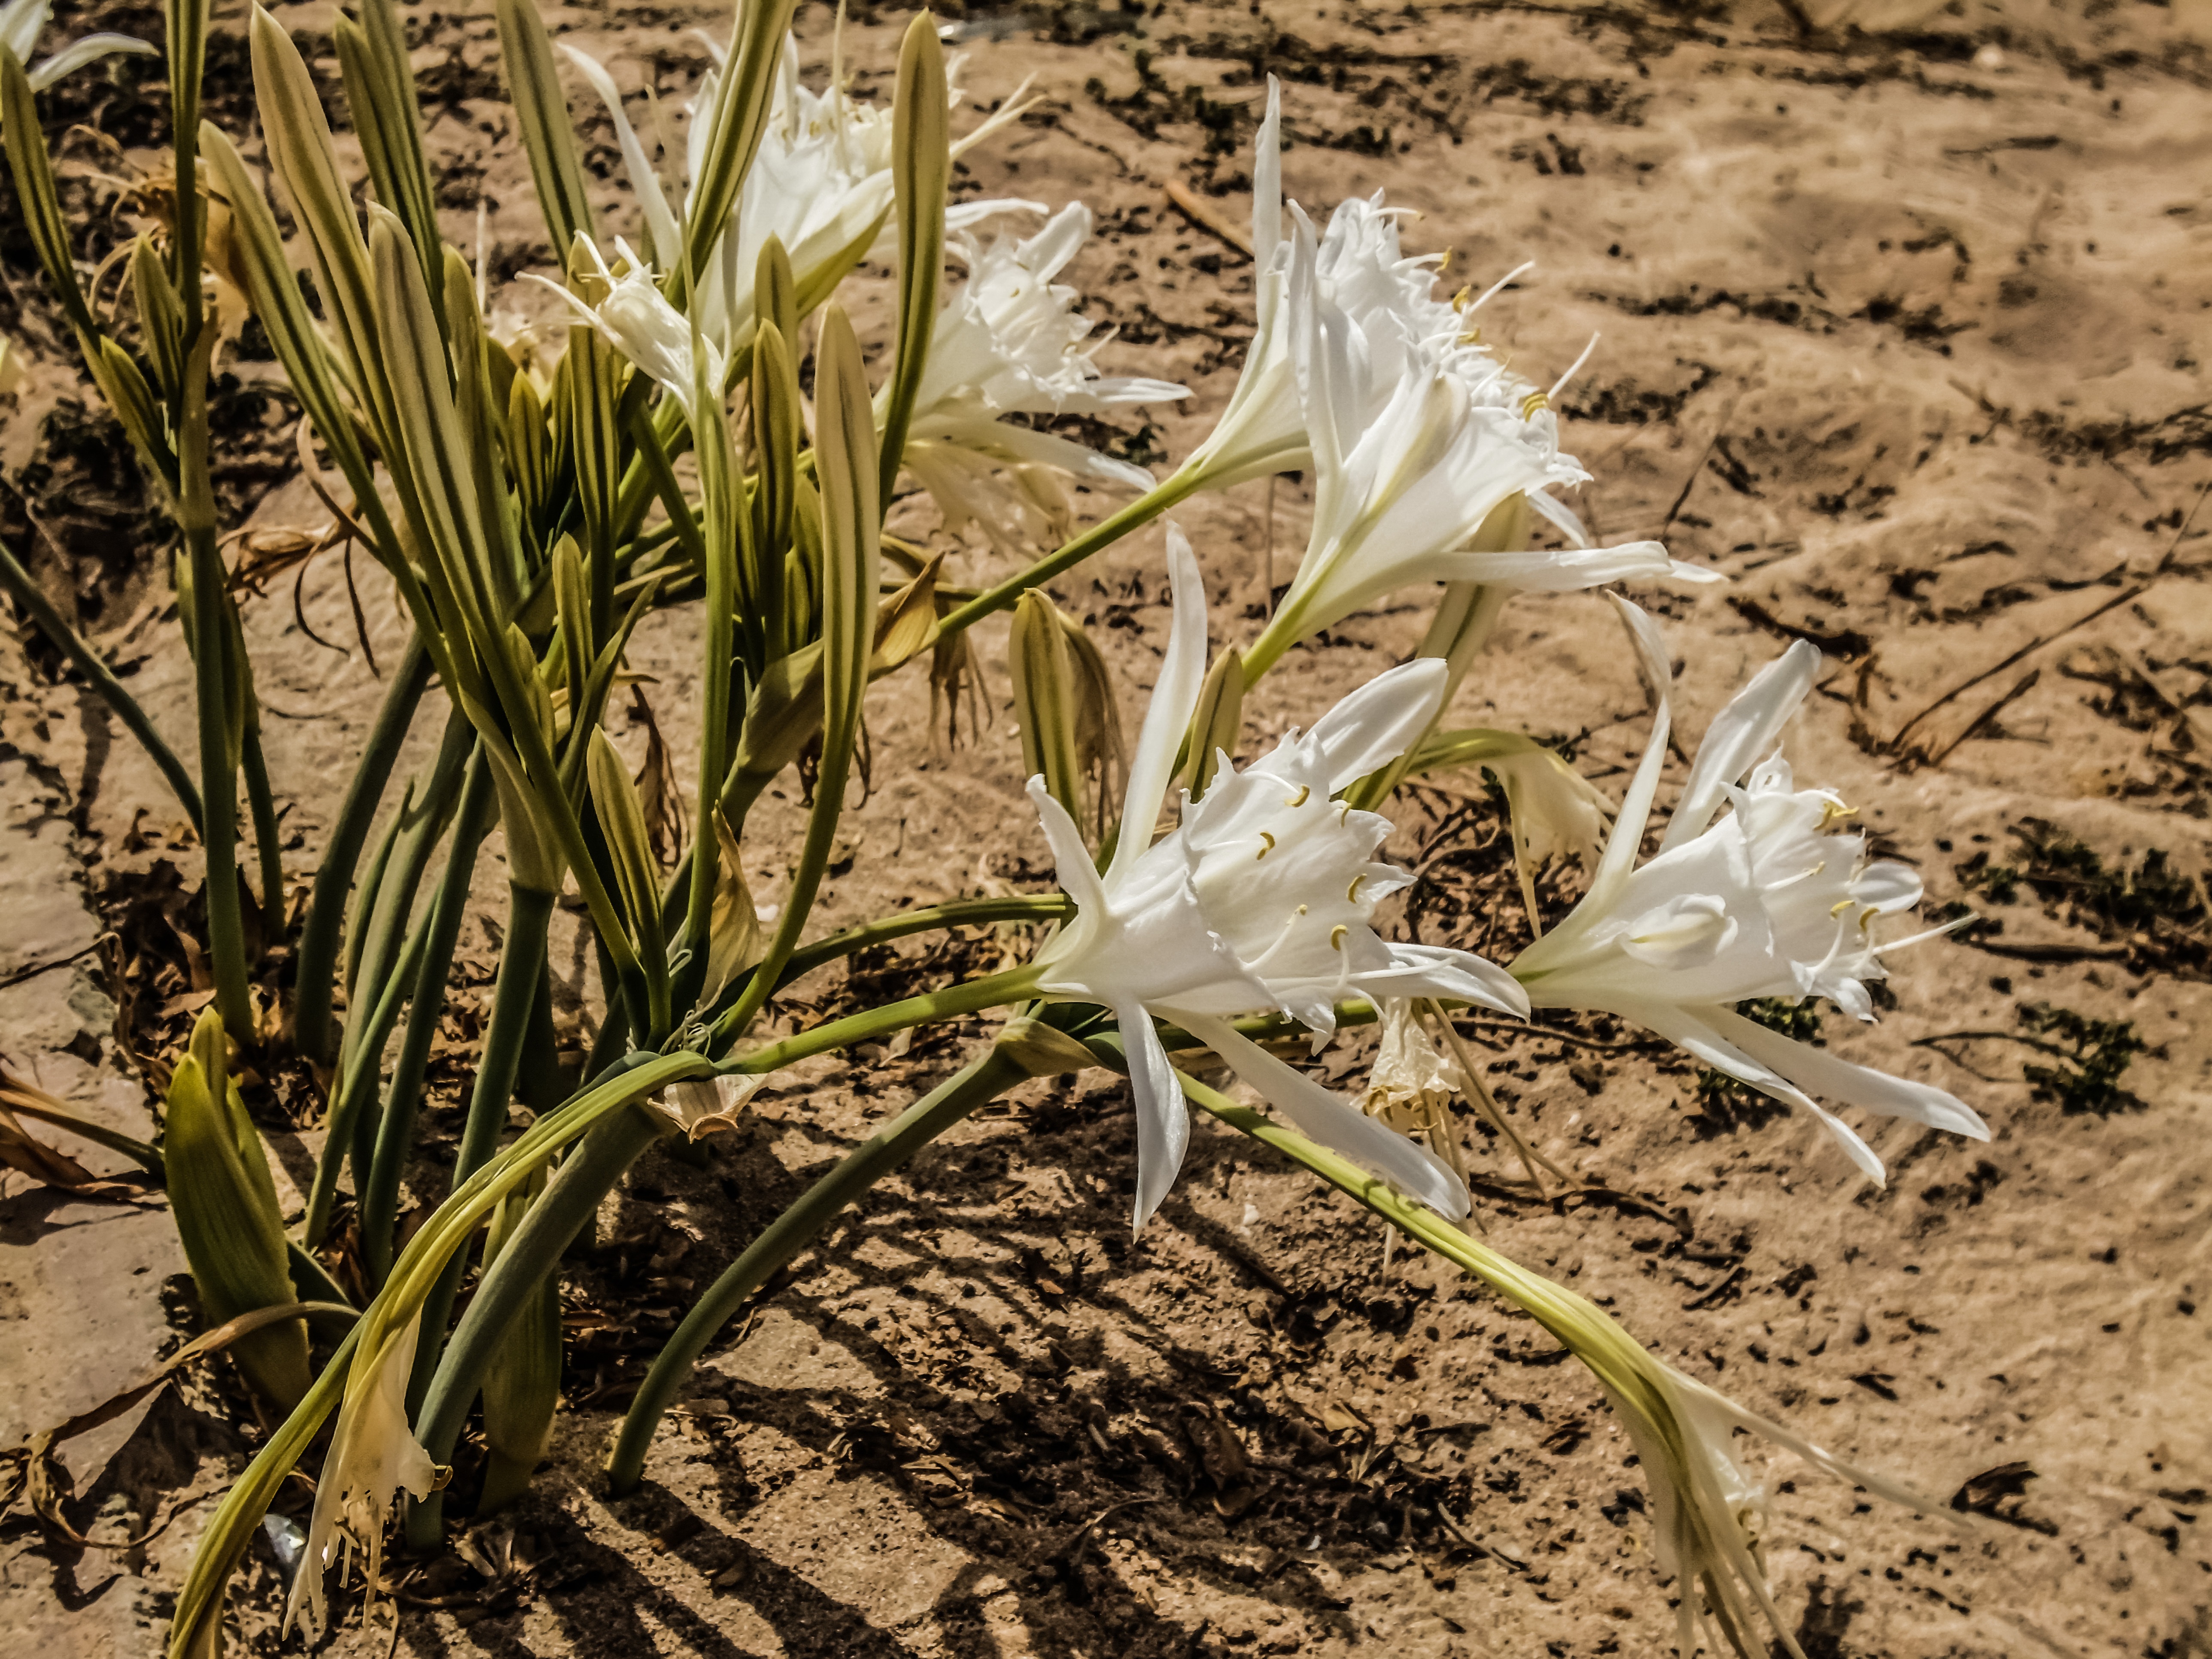
sand, plant, flower, soil, botany, flora, wildflower, lily, flowering plant, grass family, land plant